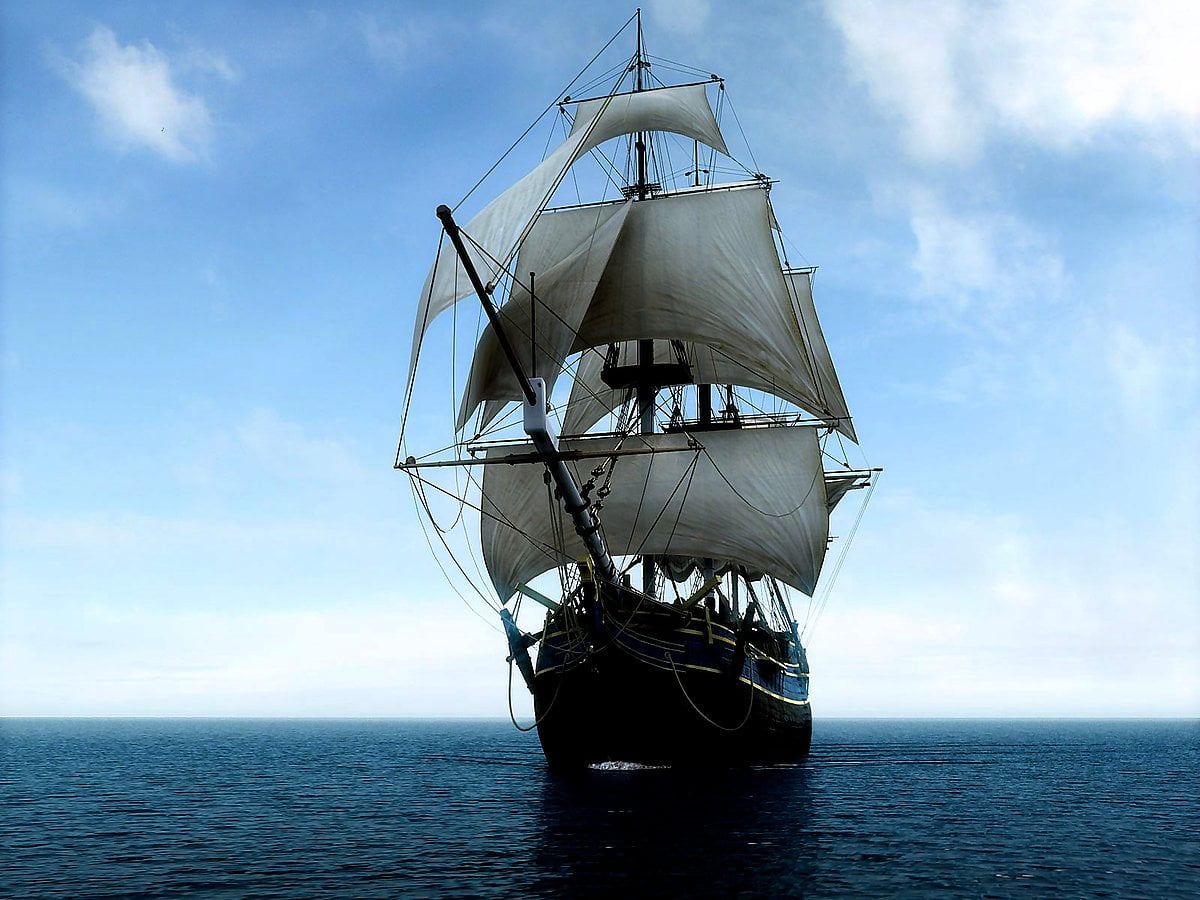
Vehicle type: Ships